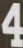
Number: 4